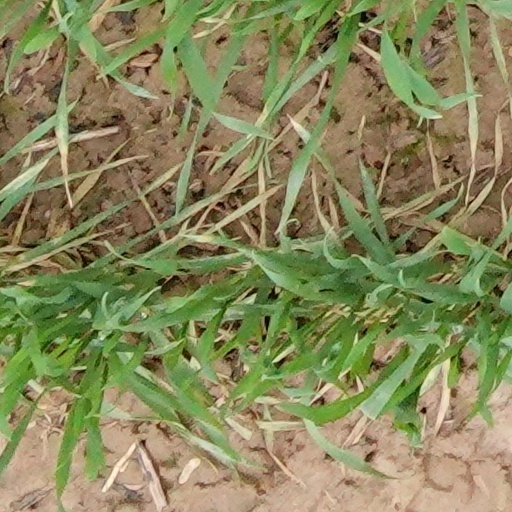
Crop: wheat